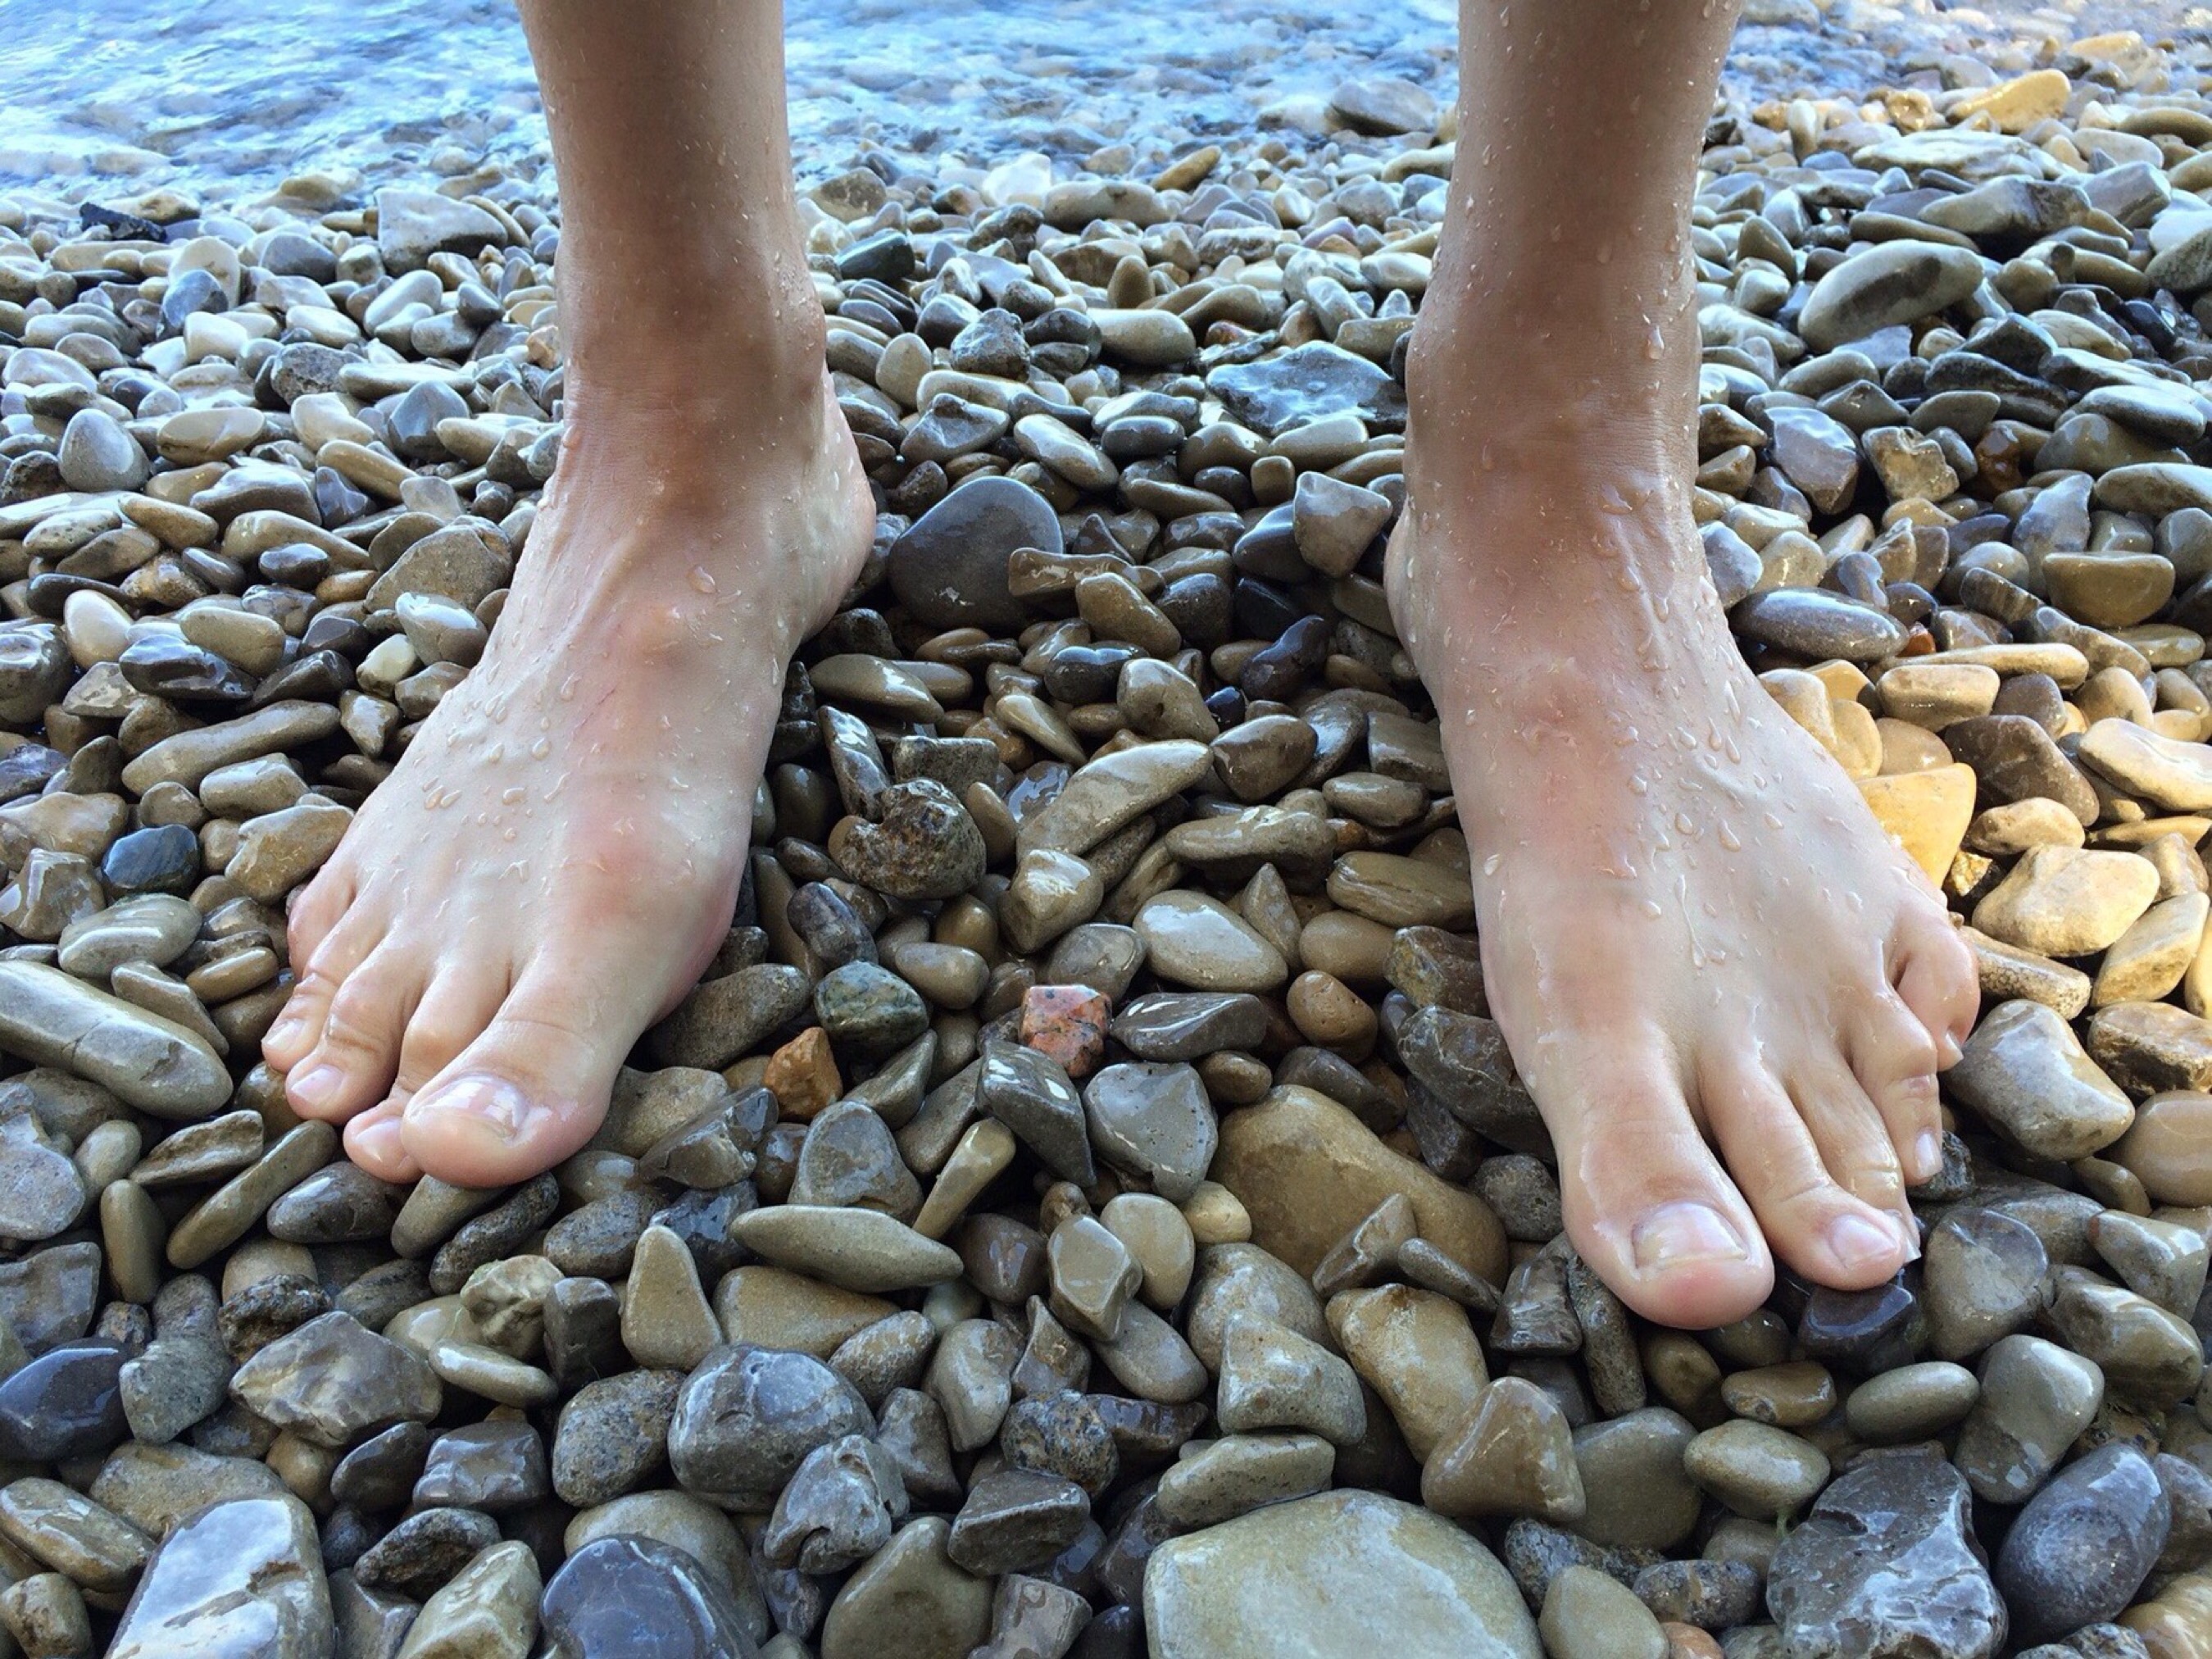
hand, beach, sand, rock, shore, feet, lake, leg, spring, foot, pebble, material, human body, barefoot, footwear, human positions